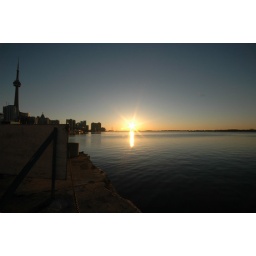
The ripples in the water were from the ducks catching fish just below me.